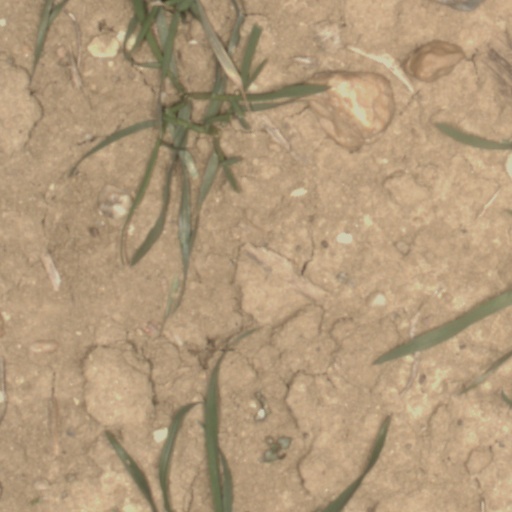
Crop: wheat